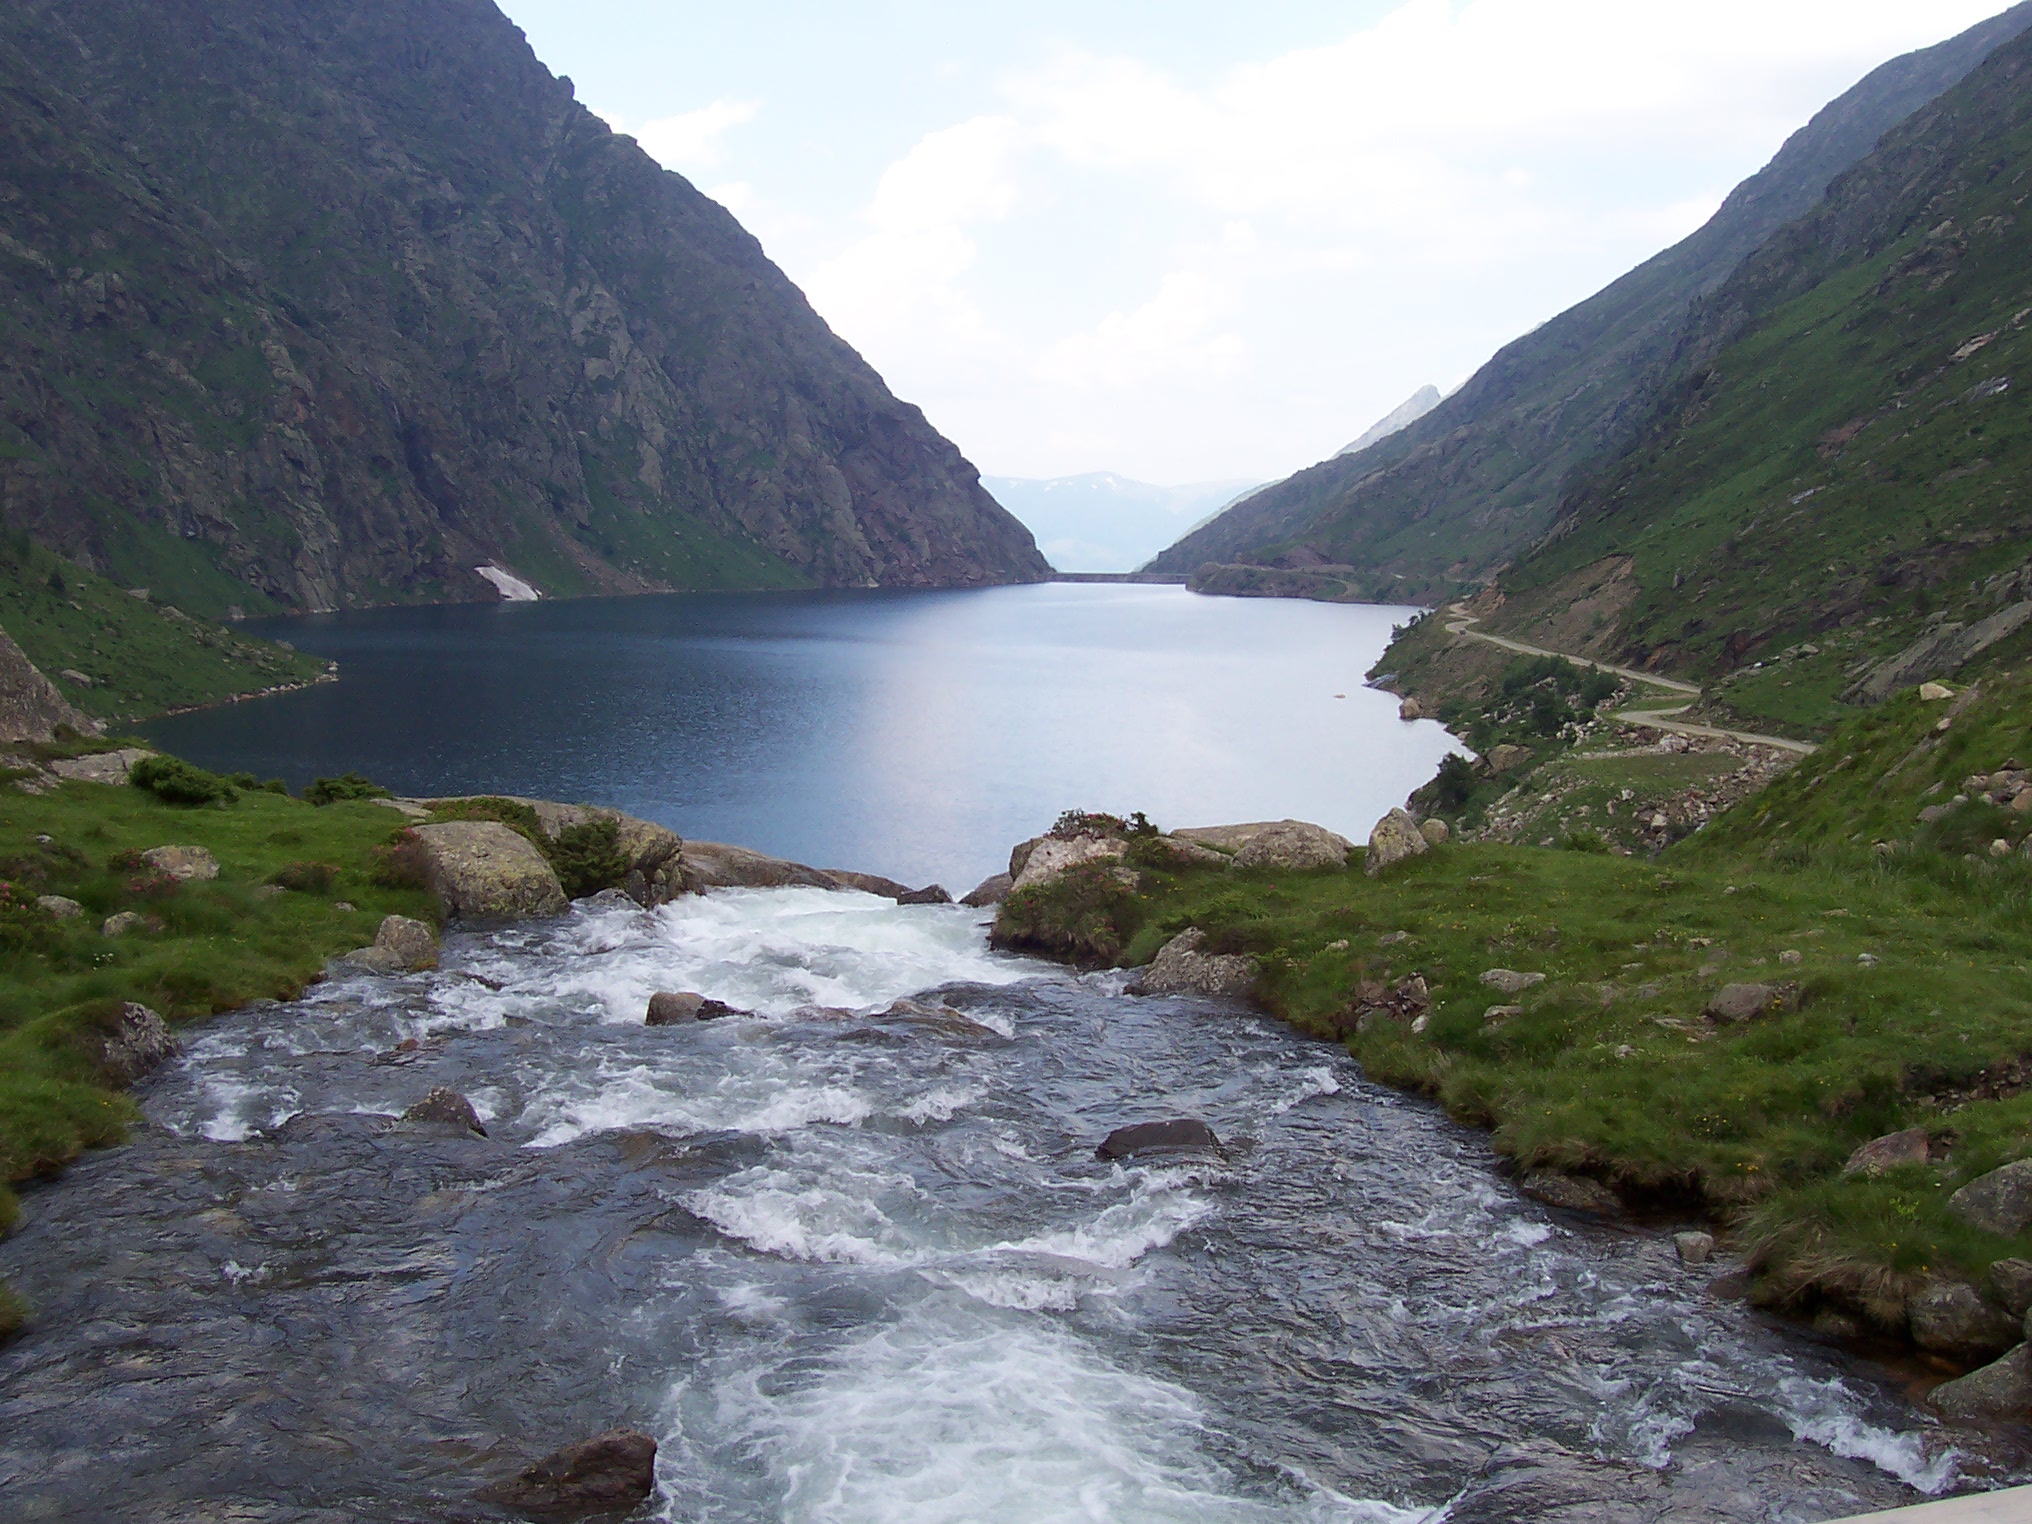
lake, france, green, nature, authentic, cascade, horizon, perspectives, paradise, hill, inspiration, calm, real, water resources, body of water, highland, mountainous landforms, water, mountain, fjord, tarn, watercourse, wilderness, natural landscape, river, loch, lake district, valley, fell, sound, mountain river, bank, reservoir, landscape, geological phenomenon, ravine, mountain range, Drainage basin, stream, tributary